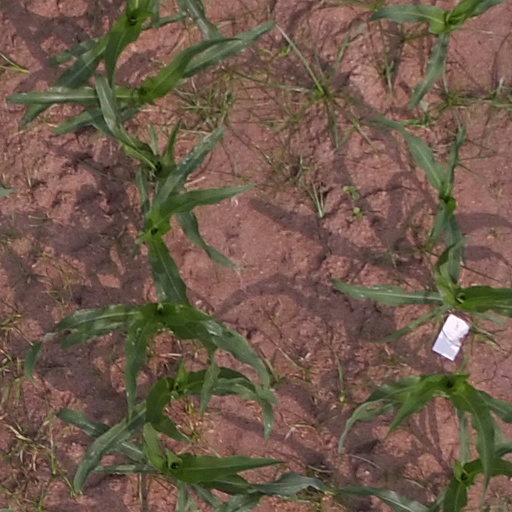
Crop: maize; corn